Match

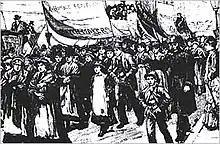
The London matchgirls strike of 1888 campaigned against the use of white phosphorus in match making, which led to bone disorders such as "phossy jaw".

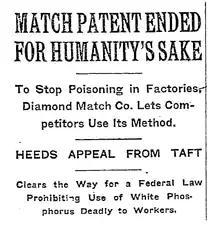
"The New York Times" report dated 29 January 1911

Lucifers were quickly replaced after 1830 by matches made according to the process devised by Frenchman Charles Sauria, who substituted white phosphorus for the antimony sulfide. These new phosphorus matches had to be kept in airtight metal boxes but became popular and went by the name of "loco foco" ("crazy fire") in the United States, from which was derived the name of a political party. The earliest American patent for the phosphorus friction match was granted in 1836 to Alonzo Dwight Phillips of Springfield, Massachusetts.